Meuse-Rhenish

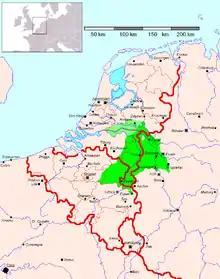
Geographical position of the Meuse-Rhenish dialects

In linguistics, Meuse-Rhenish is a term with several meanings, used both in literary criticism and dialectology.